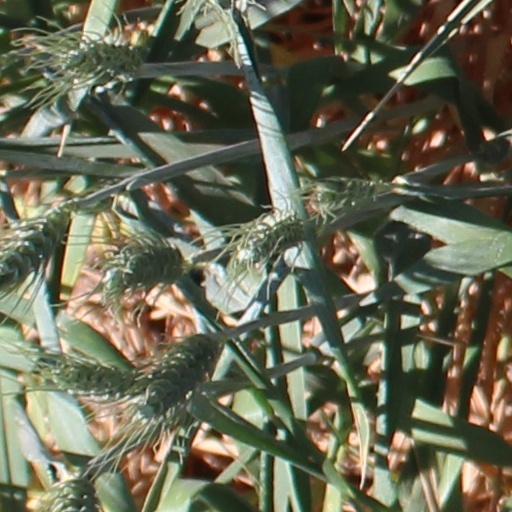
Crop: wheat